George Yankovsky

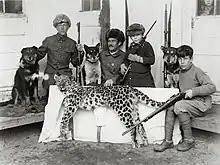
George and his children (Valery at left and Arseny at extreme right) with leopard, and Manchu huskies in Korea

George (Yuri or Jerzy) Mihailovich Yankovsky (Russian: Юрий Михайлович Янковский) (5 June 1879 - 13 June 1956) was a Russian tiger hunter in Manchuria, a son of the Polish settler in the Russian Far East, Michał Jankowski. The family moved from Sidemi, in Primorsky Krai across the border into northern Korea in 1922. After the Soviets entered northern Korea, he was arrested in 1945 and sent to the Siberian Gulags where he was able to meet his incarcerated father and died just weeks before he was to be released. He was known as one of the most prolific hunters of Amur tigers and wrote a book in 1940 called "Полвека охоты на тигров" [Half a Century of Tiger Hunting]. His life became better known to the English speaking world after a biography, "The Tiger's Claw", was written in 1956 by the English actress in Korea, Mary Linley Taylor.